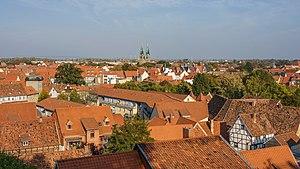
Quedlinbourg ou Quedlimbourg, en allemand Quedlinburg, est une ville de Saxe-Anhalt en Allemagne. Elle était le chef-lieu de l'arrondissement de Quedlinbourg inclus en 2007 dans le nouvel arrondissement de Harz et se trouve au nord-est du massif du Harz. Population : 22 185 habitants en, 23 220 en.